Erwin Ackerknecht

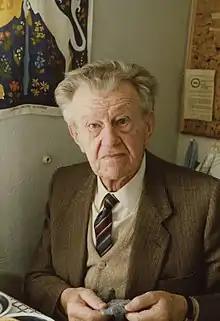
Erwin H. Ackerknecht, 1987

Erwin Heinz Ackerknecht (1 June 1906 – 18 November 1988) was an active and influential Trotskyist in the 1930s who had to flee Germany in 1933 after Hitler’s rise to power. It was in the United States, the country that granted him citizenship, that Ackerknecht became an influential historian of medicine. He wrote groundbreaking works on the social and ecological dimensions of disease and was a forerunner of contemporary trends in social and cultural history. He became the first Chair in the history of medicine at the University of Wisconsin; the second such position in the United States.